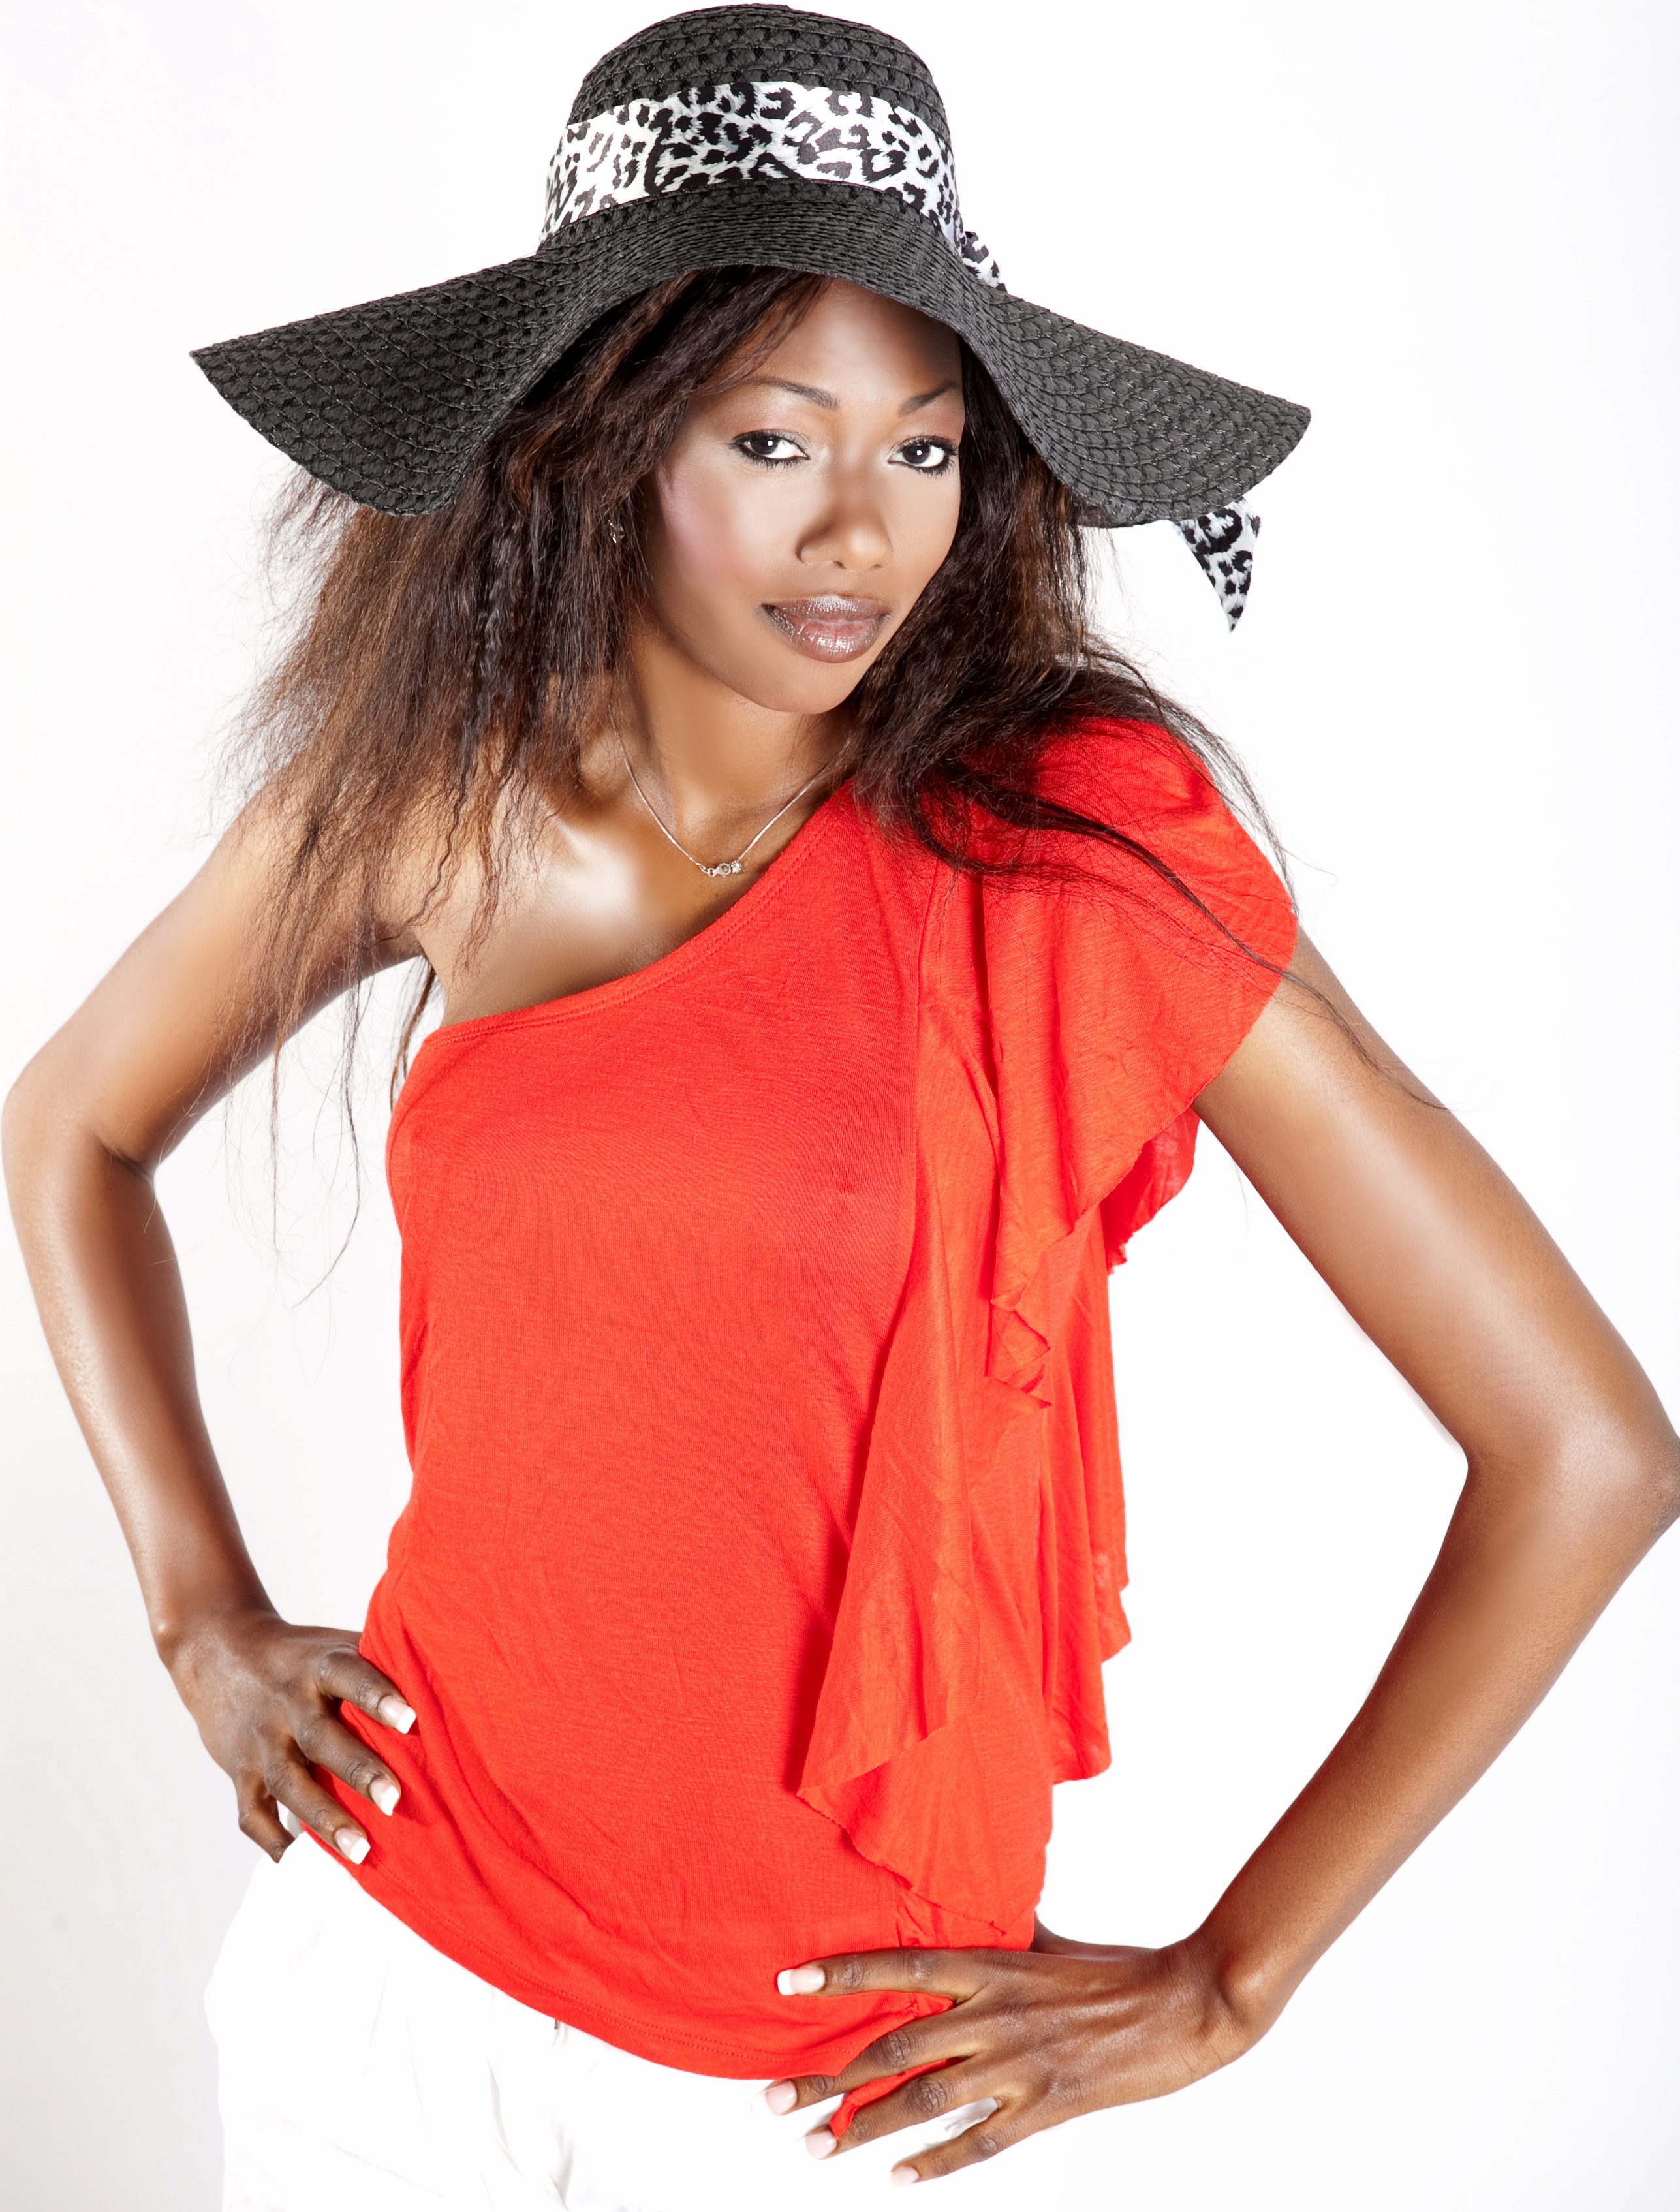
black and white, girl, woman, female, portrait, hat, fashion, clothing, outerwear, face, beauty, sexy, nice, style, caribbean, young woman, elegance, gorgeous, emotion, charm, bella, beautiful woman, sensual, sensuality, sleeve, photo shoot, in shape, fashion accessory, mid profile